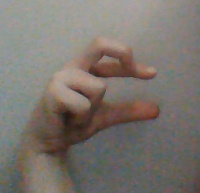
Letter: thal